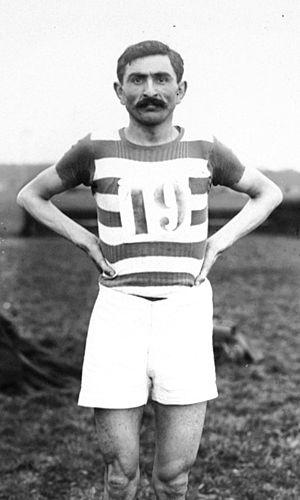
Paul Lizandier, né le 2 décembre 1884 à Nancray-sur-Rimarde et mort en décembre 1937, est un athlète français.